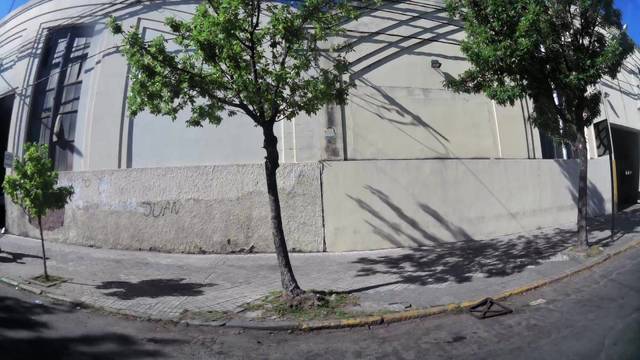
Region: Argentina
Coordinates: -32.952, -60.665